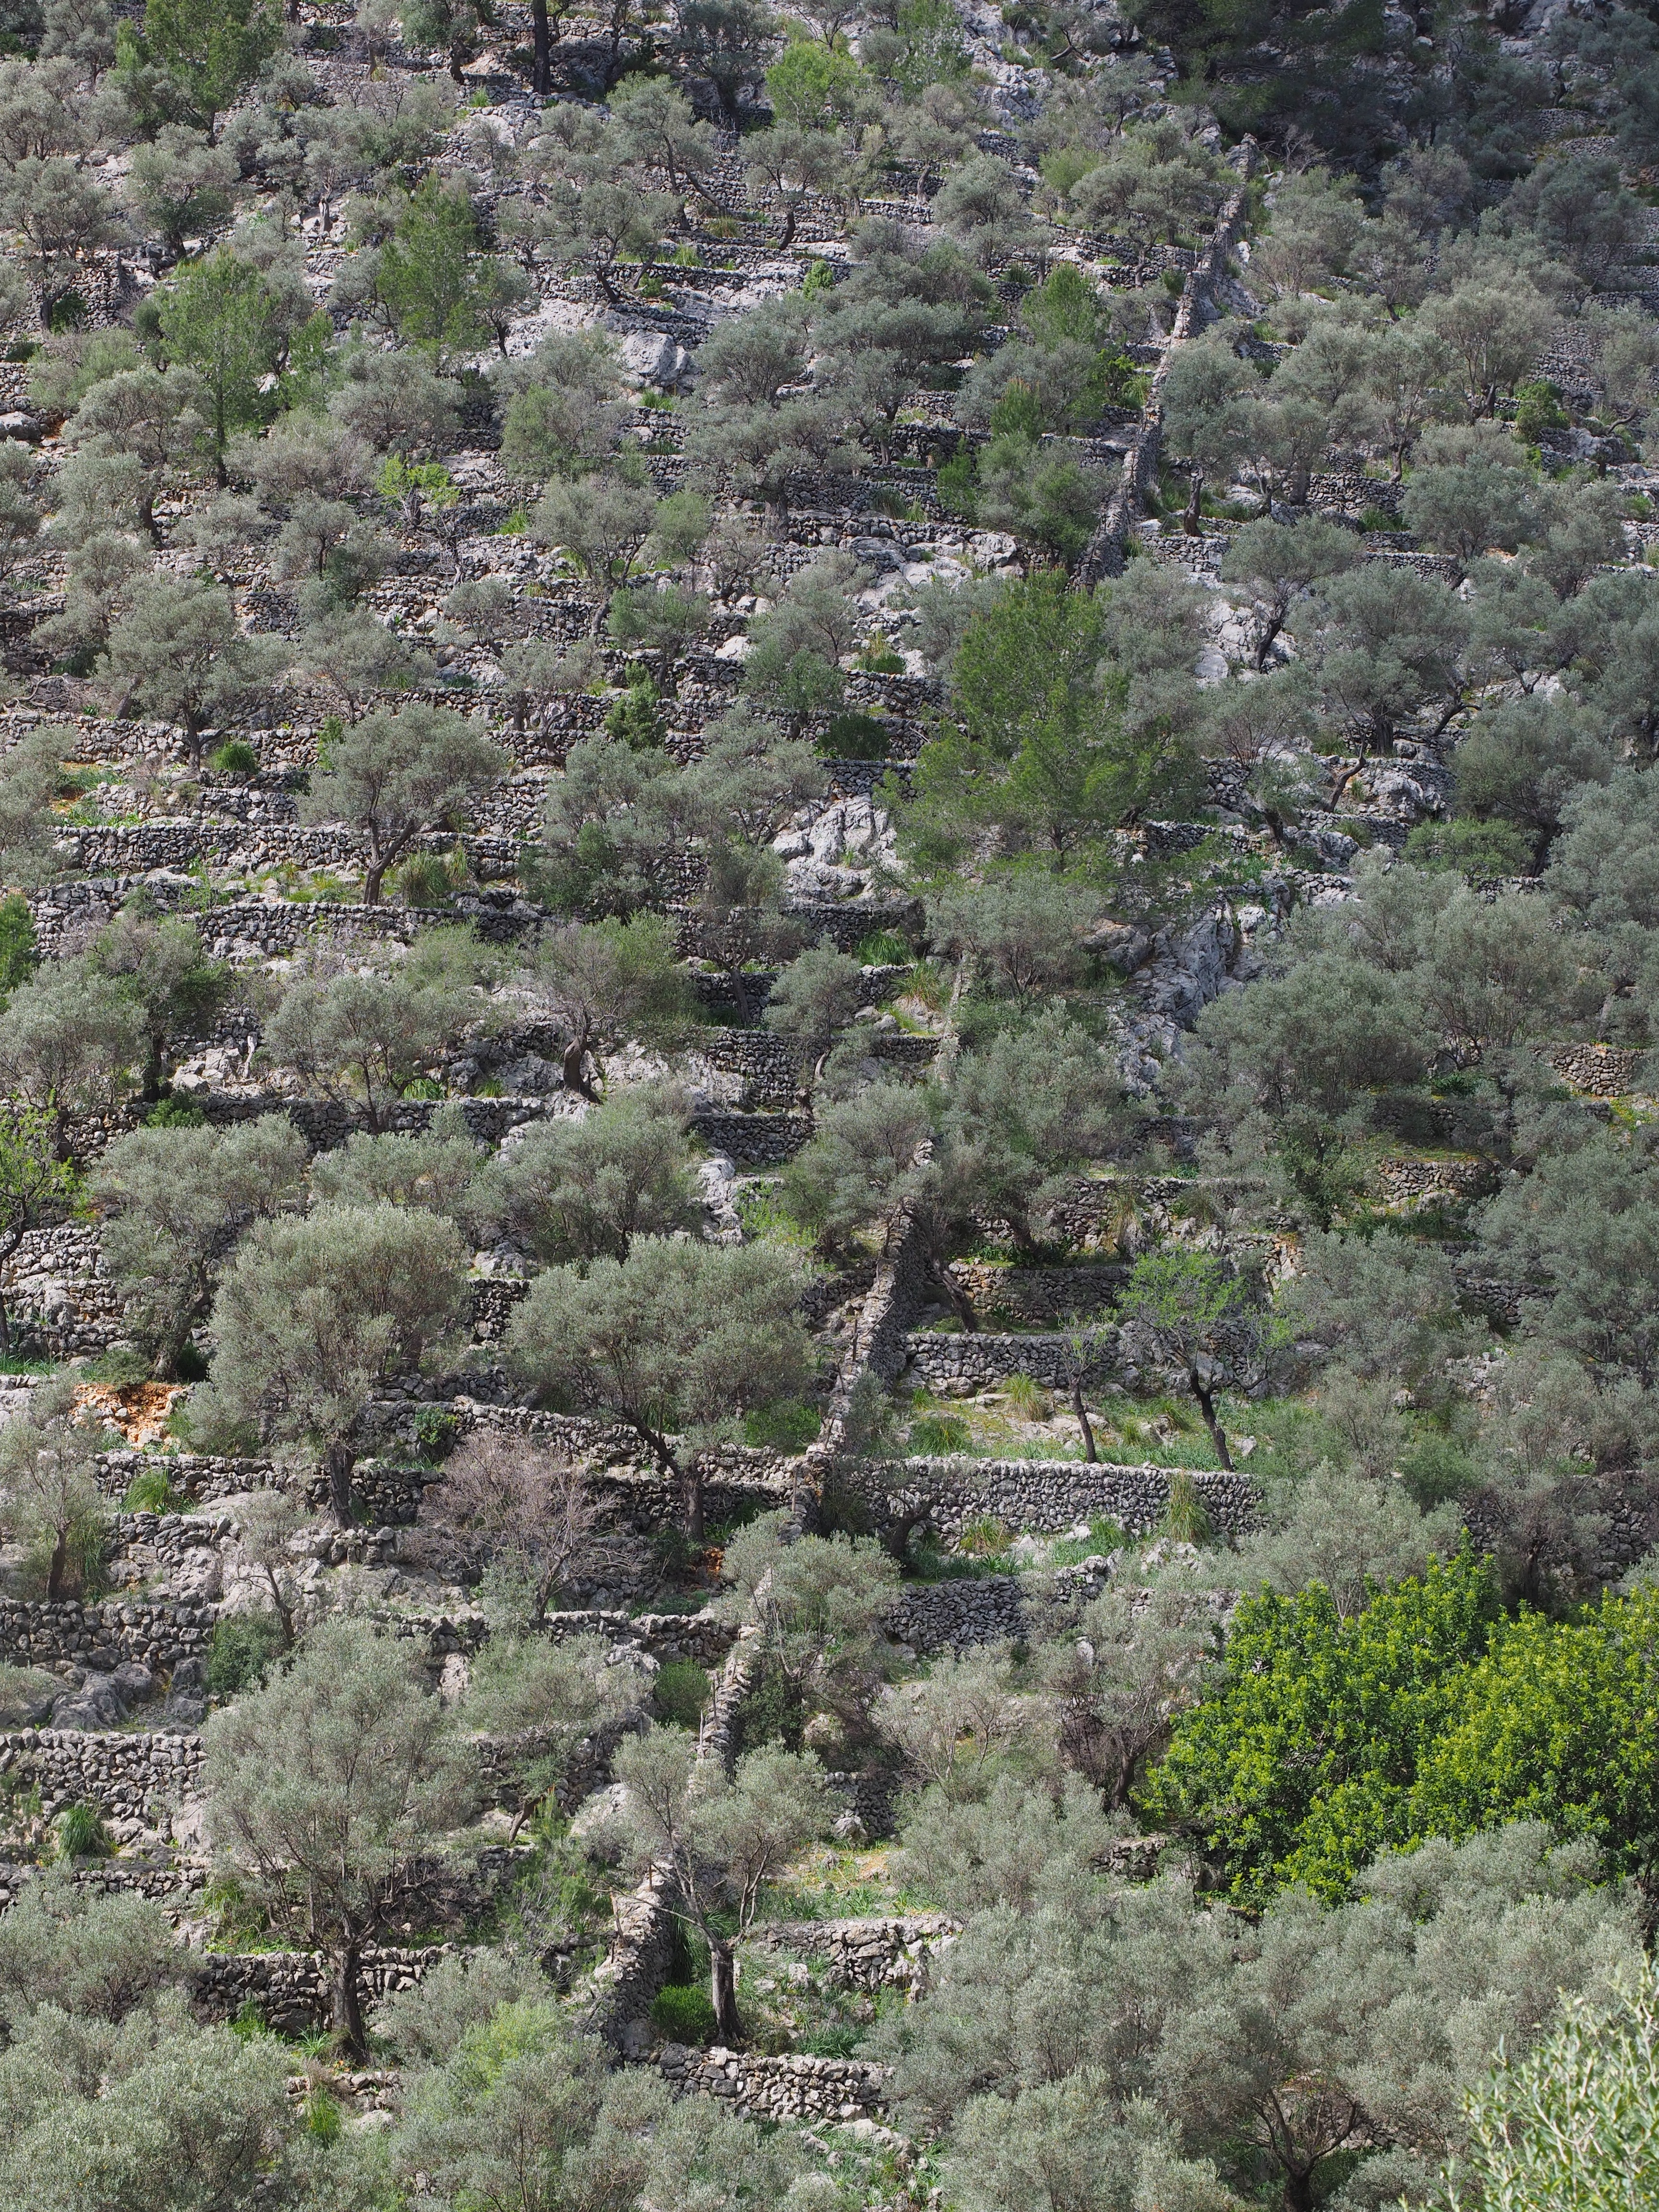
tree, forest, rock, wilderness, mountain, plant, trail, flower, wall, valley, slope, botany, rocky, stone wall, agriculture, terrain, flora, ridge, wildflower, sunny, mountainside, geology, vegetation, shrub, plateau, mallorca, woodland, habitat, planting, ecosystem, management, olive trees, olive grove, biome, hillside location, olive garden, caimari, olive plantation, olive planting, olive cultivation, natural environment, woody plant, land plant, sunny location, olive harvest